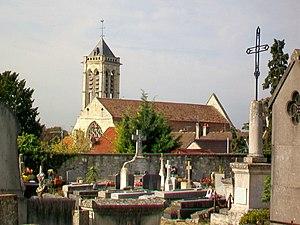
La tour Saint-Rieul et l'église Saint-Justin, depuis la cimetière.
L'église Saint-Justin est une église catholique située à Louvres, en France. C'est une église réunissant deux époques et quatre styles différents, et l'on peut distinguer cinq campagnes de construction distinctes, dont les trois dernières sont rapprochées. En dépit de son histoire complexe, l'église Saint-Justin présente une étonnante homogénéité. Son plan est d'une extrême simplicité et se résume à une nef de cinq travées flanquée de deux bas-côtés de même longueur. Il n'y a ni transept, ni clocher. Les trois vaisseaux conservent en outre la même largeur et la même hauteur sur toute la longueur. La façade occidentale est encore romane et remonte au premier quart du XIIᵉ siècle. Au milieu du siècle suivant, l'église romane est prolongée vers l'est et bénéficie d'un nouveau chœur de style gothique. Il comporte un vaisseau central de deux travées accompagné de bas-côtés, et subsiste à ce jour hormis les chapiteaux au milieu, et sauf les voûtes du vaisseau central. La troisième campagne fait suite aux destructions de la guerre du Bien public en 1465.